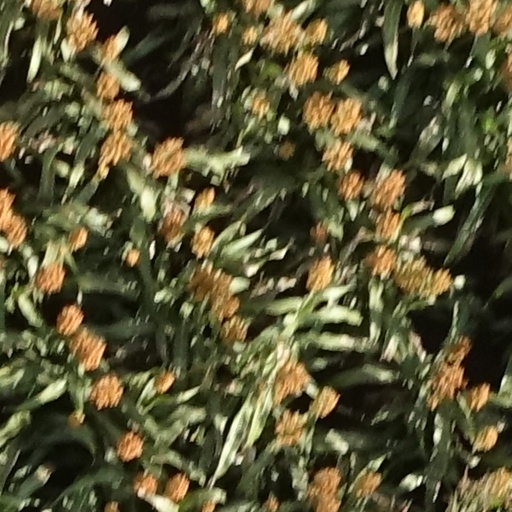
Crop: sorghum